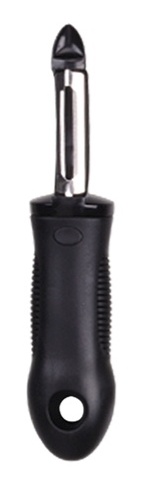
Vegetable Peeler - Handle Rubber Black
Please contact store for more information.
Brand: Homeportonline
Category: Home & Garden > Kitchen & Dining > Kitchen Tools & Utensils > Food Peelers & Corers > Food Peelers